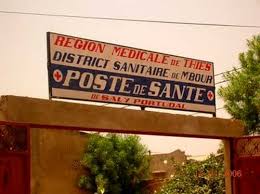
Waaw lii de ab ab hôpital la, hôpital bi mi ngi nekk poste de santé. Hôpital daal la mi ngi am buntu yu xonq, am garabi neema yu nekk ci biir.